Va'eira

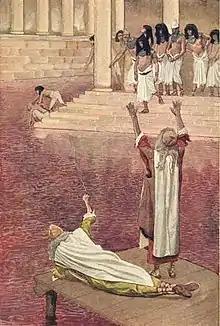
Water Is Changed into Blood (watercolor circa 1896–1902 by James Tissot)

In the third reading, God instructed Moses to tell Pharaoh all that God would tell Moses, but Moses protested that he had a speech impediment. The third open portion ends here.